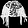
Label: Bag